Answer in natural language. How many Paintings are visible in the scene? Choose between the following options: 7, 0, 9, 8 or 6
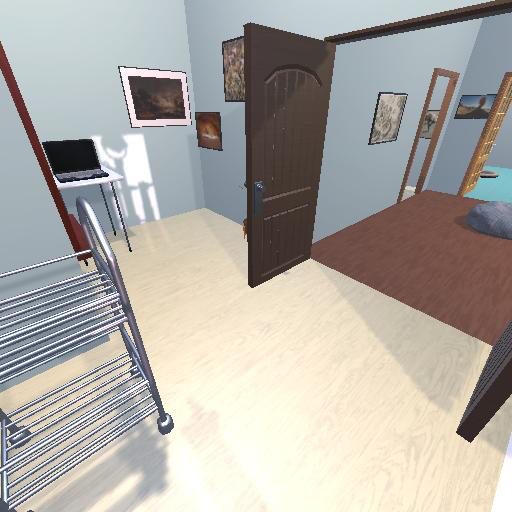
<answer>6</answer>